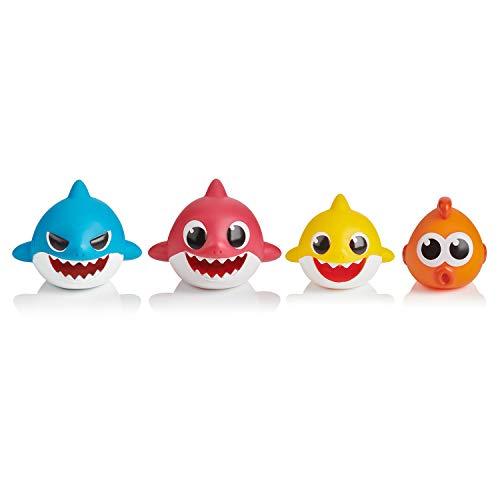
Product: WowWee Pinkfong Baby Shark Bath Squirt Toy - 4 Pack
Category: Toys & Games | Baby & Toddler Toys | Bath Toys
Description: This 4-pack includes Baby Shark, Mommy Shark, Daddy Shark, and William.
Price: $9.84
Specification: ProductDimensions:7x2.7x6.5inches|ItemWeight:5.6ounces|ShippingWeight:5.6ounces(Viewshippingratesandpolicies)|ASIN:B07NPJ6Q15|Itemmodelnumber:61078|Manufacturerrecommendedage:12months-15years